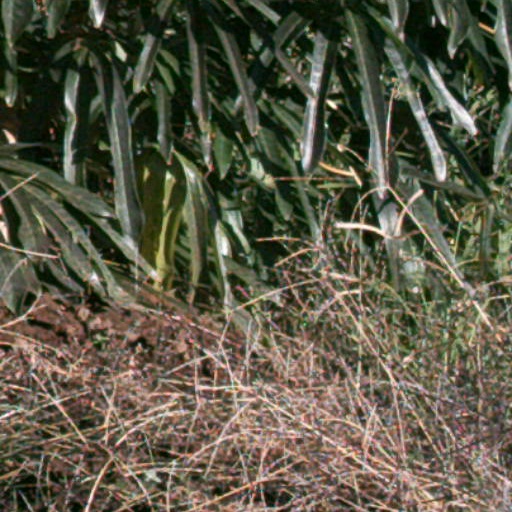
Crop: cassava